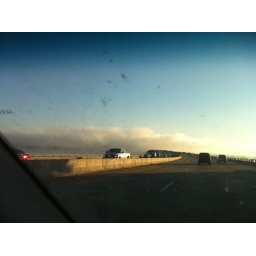
Fog over I-430 Arkansas river bridge